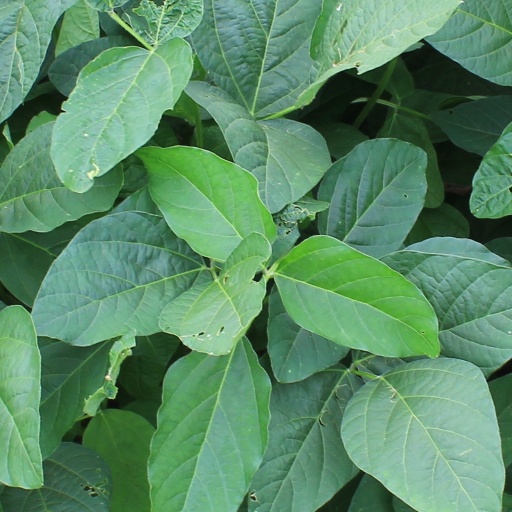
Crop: soybean